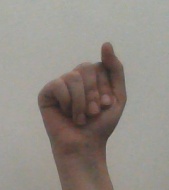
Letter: saad